The Campaigns of Robert E. Lee

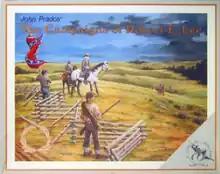

The Campaigns of Robert E. Lee is a board game published in 1988 by Clash of Arms Games (CoA) that simulates battles in the Eastern theater of the American Civil War.